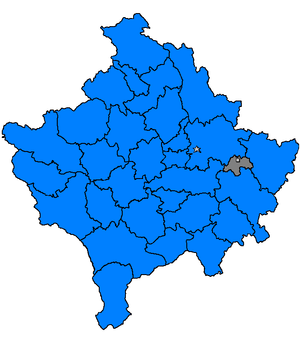
Novobërdë en albanais et Novo Brdo en serbe latin {en serbe cyrillique : Ново Брдо ; autres noms albanais : Artana ou Artanë est une localité et une commune du Kosovo qui fait partie du district de Pristina ou du district de Kosovo-Pomoravlje. Selon le recensement kosovar de 2011, la commune compte 6 729 habitants et la localité intra muros 183.